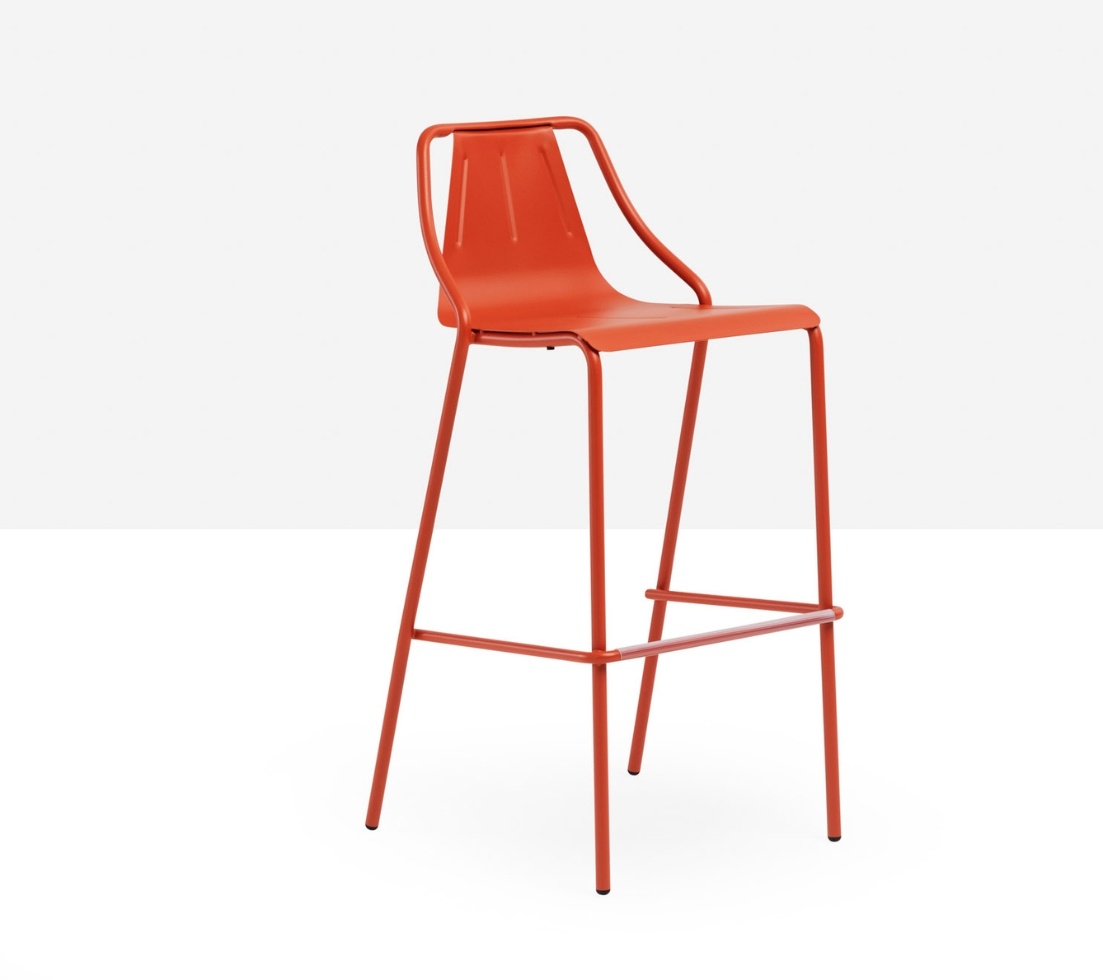
Tabouret Ola H75 M
Tabouret Ola avec structure et base en acier peint, adapté pour l'extérieure. Caractéristiques Toutes les détails sur ce produit et accès au configurateur et/ou aux variantes : CLIQUER ICI Délai de livraison 6 à 8 semaines
Brand: MIDJ 🇮🇹
Category: Furniture > Outdoor Furniture > Outdoor Seating > Outdoor Chairs